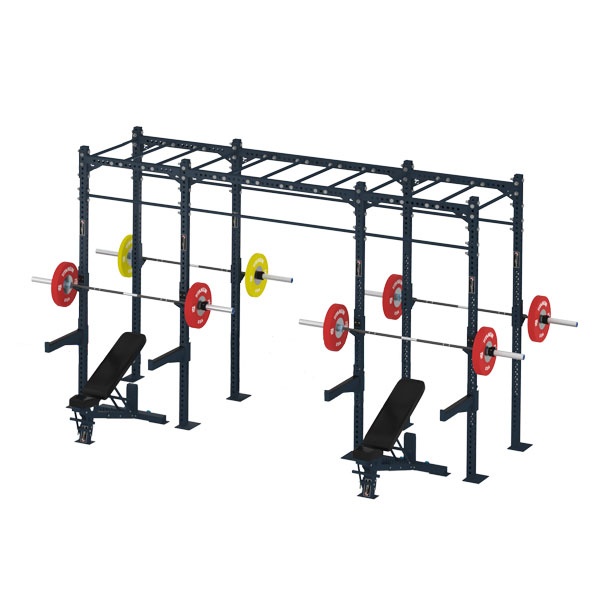
COMPETITION SERIES 3 CELL MONKEY BAR RIG CS-3CFSMBR
Brand: Commercial Fitness Equipment
Take your training to the next level with the Titanium USA Competition Series Rigs. Engineered for durability and performance, these rigs are the ultimate addition to any commercial or home gym space. Featuring robust 75x75mm thick uprights, these rigs are built to withstand heavy loads and intense workouts. The fully laser-cut design ensures precision and accuracy, while the numbered holes provide convenient and quick height adjustments for your accessories and attachments. With a specialty resin in the powder coating, the Competition Series Rigs offer exceptional protection against wear and tear. The resin-infused coating enhances durability, ensuring the rig maintains its appearance and functionality over time. Versatile and customizable, these rigs can be configured to suit your specific training needs. Whether you're incorporating pull-ups, muscle-ups, or attaching various accessories, the Competition Series Rigs provide a solid and secure platform for a wide range of exercises. PRODUCT SPECIFICATIONS Cell spacing for barbells (squats, bench press etc.) is 1050mm. Cell spacing for chin ups, gym rings, Trx, climbing rope etc is 1750mm. Pull-up Bar height is adjustable. Uprights are laser cut on all four sides to maximise configuration and attachment options so you get the most out of your training space. Uprights are finished with a high resin textured black powder coating. Other colour options are available on request. Rig must be bolted to the floor. Concrete anchor kits are available. COMPONENTS 8x 2700mm (9Ft) uprights 4x 1050mm Multi Function Beams 2x 1750mm Multi Function Beams 2x 1750mm Single Monkey Bars 16x 1050mm Single Monkey Bars 2x Pairs of Competition Series J Hooks 80x Heavy Gauge 24mm Diameter Bolt Sets DIMENSIONS Depth - 1200mm Width - 4150mm Height - 2700mm RIG CUSTOMISATION Whether you’re looking for small functional training set up or complete gym fit-out, this Titanium USA™ rig can be completely customised depending on your space, budget and training requirement
Category: Sporting Goods > Athletics > General Purpose Athletic Equipment > Exercise & Gym Mat Storage Racks & Carts > Exercise & Gym Mat Storage Cages